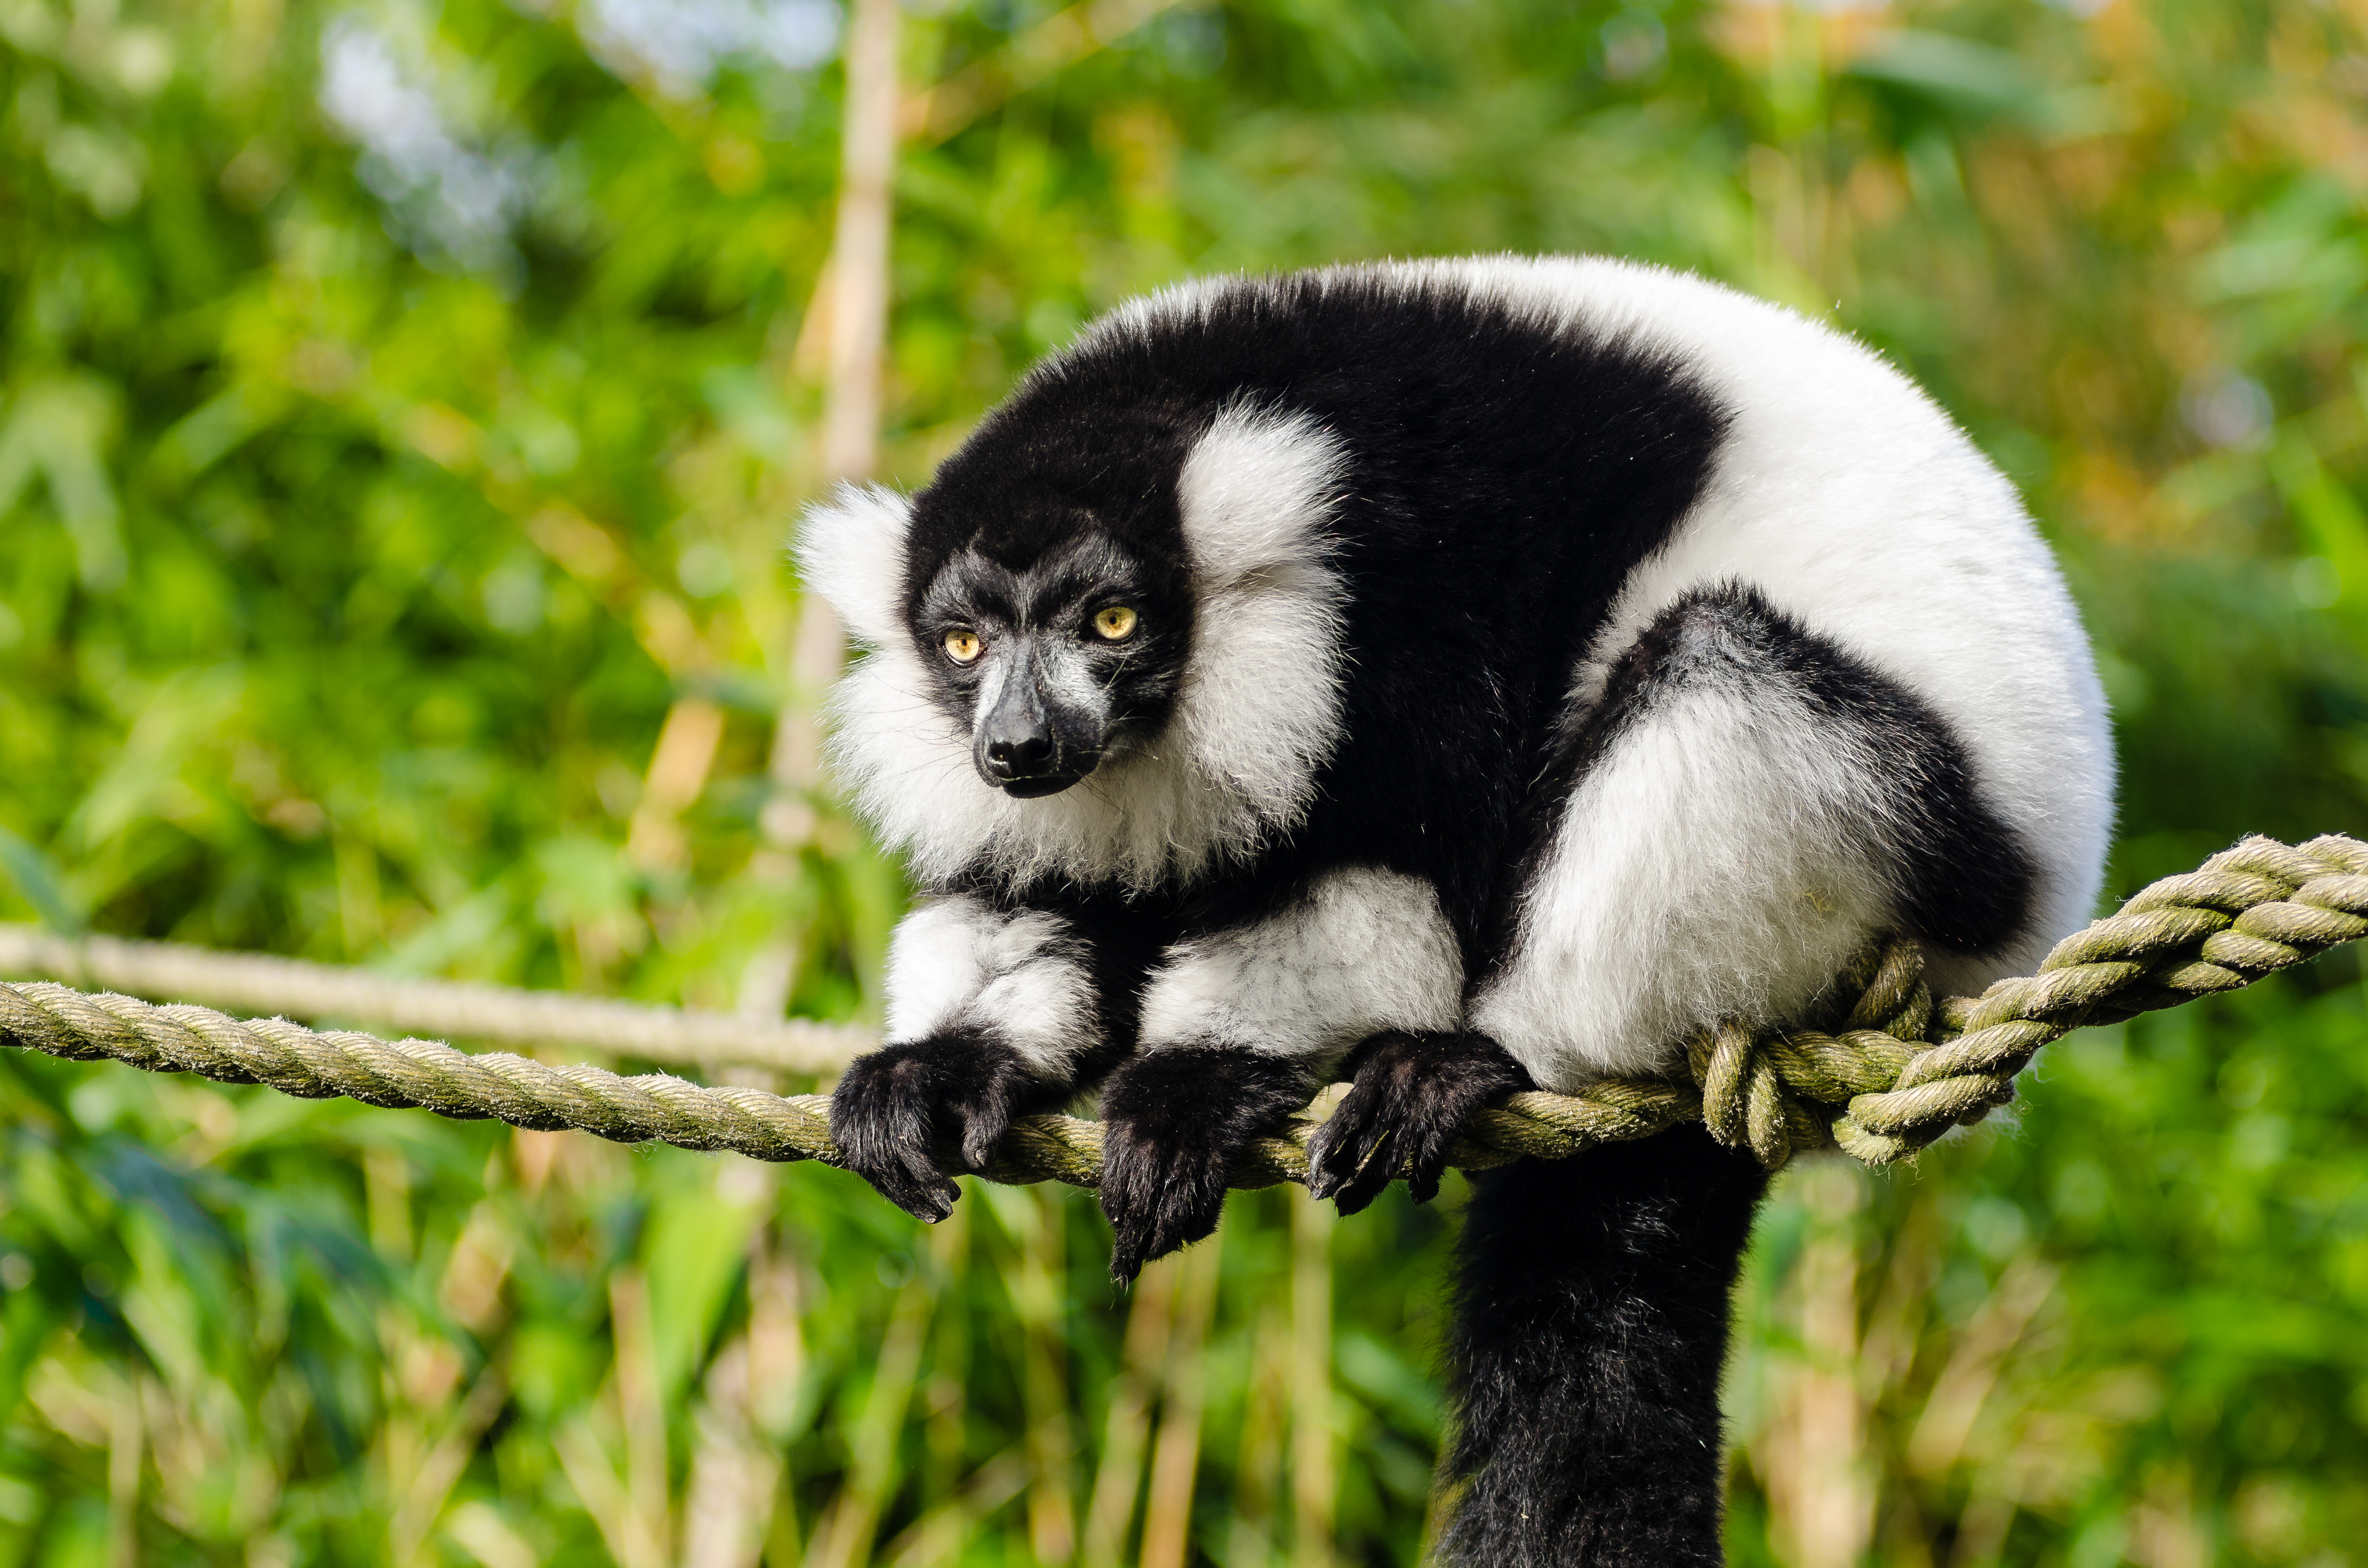
tree, branch, bokeh, white, feet, animal, cute, wildlife, zoo, fur, green, red, foot, mammal, nikon, black, blurred, fauna, primate, world, leaves, eyes, festival, et, background, eye, domain, gibbon, public, endangered, madagascar, vertebrate, noir, blanc, negro, blanco, germany, deutschland, schwarz, y, day, schwarzweis, tier, fell, augen, grn, adorable, bamboo, lemur, critically, niedlich, tierpark, bambus, fse, madagaskar, iucn, list, ruffed, weiser, vari, lemuren, auge, fus, rufo, bianconero, wari, vareciapretoebranco, svartvit, var, new world monkey